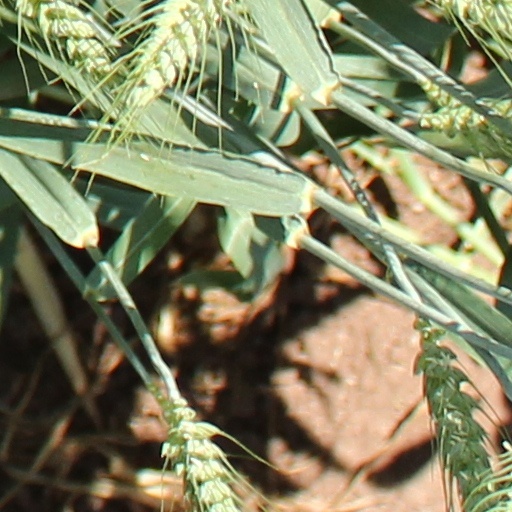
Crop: wheat